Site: brandenburg
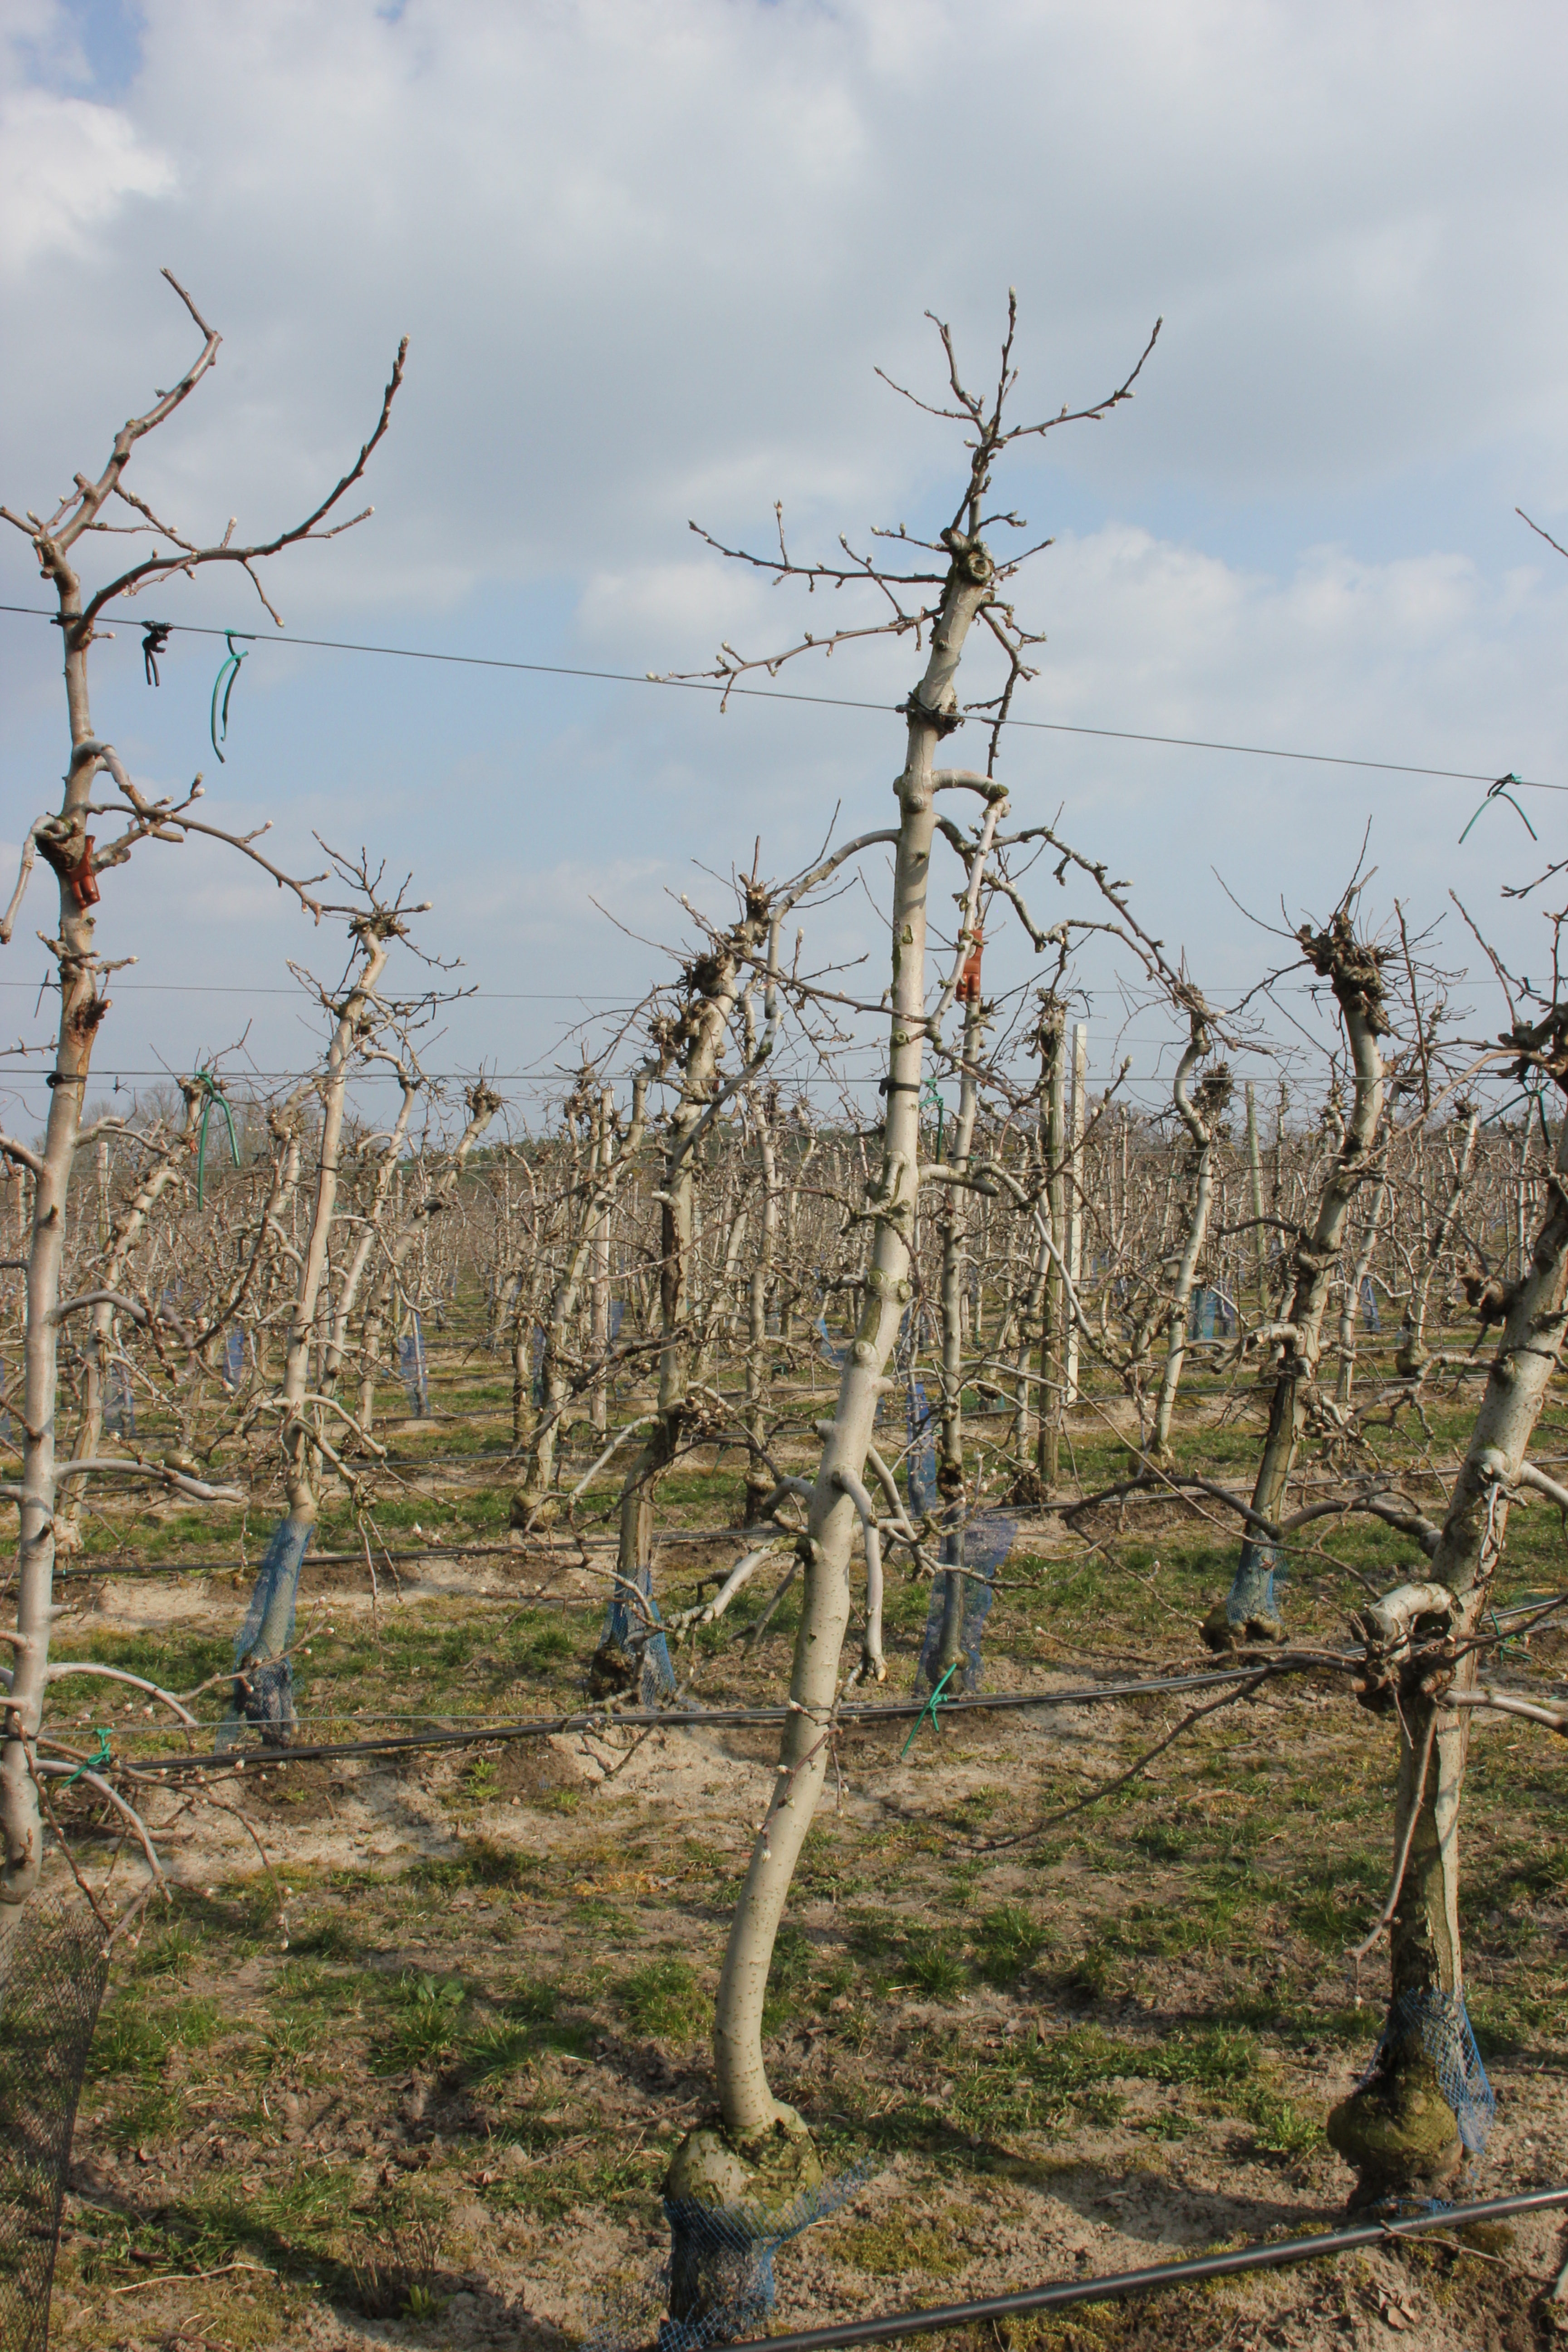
Growth stage (BBCH 03): Bud development